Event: Nepal Earthquake
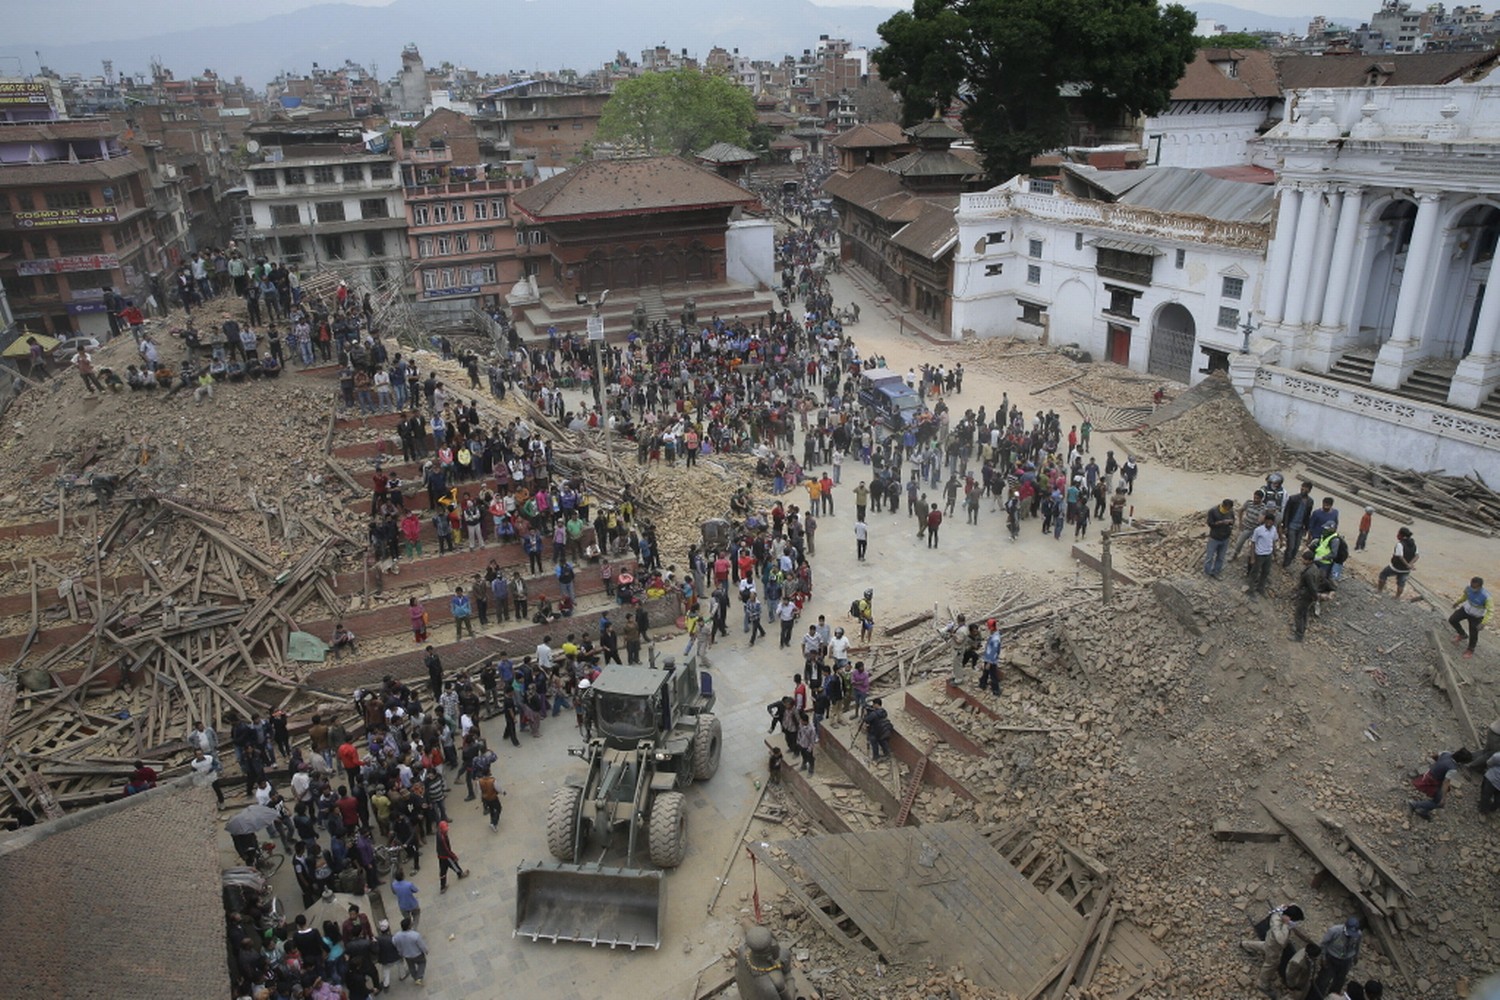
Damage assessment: damage